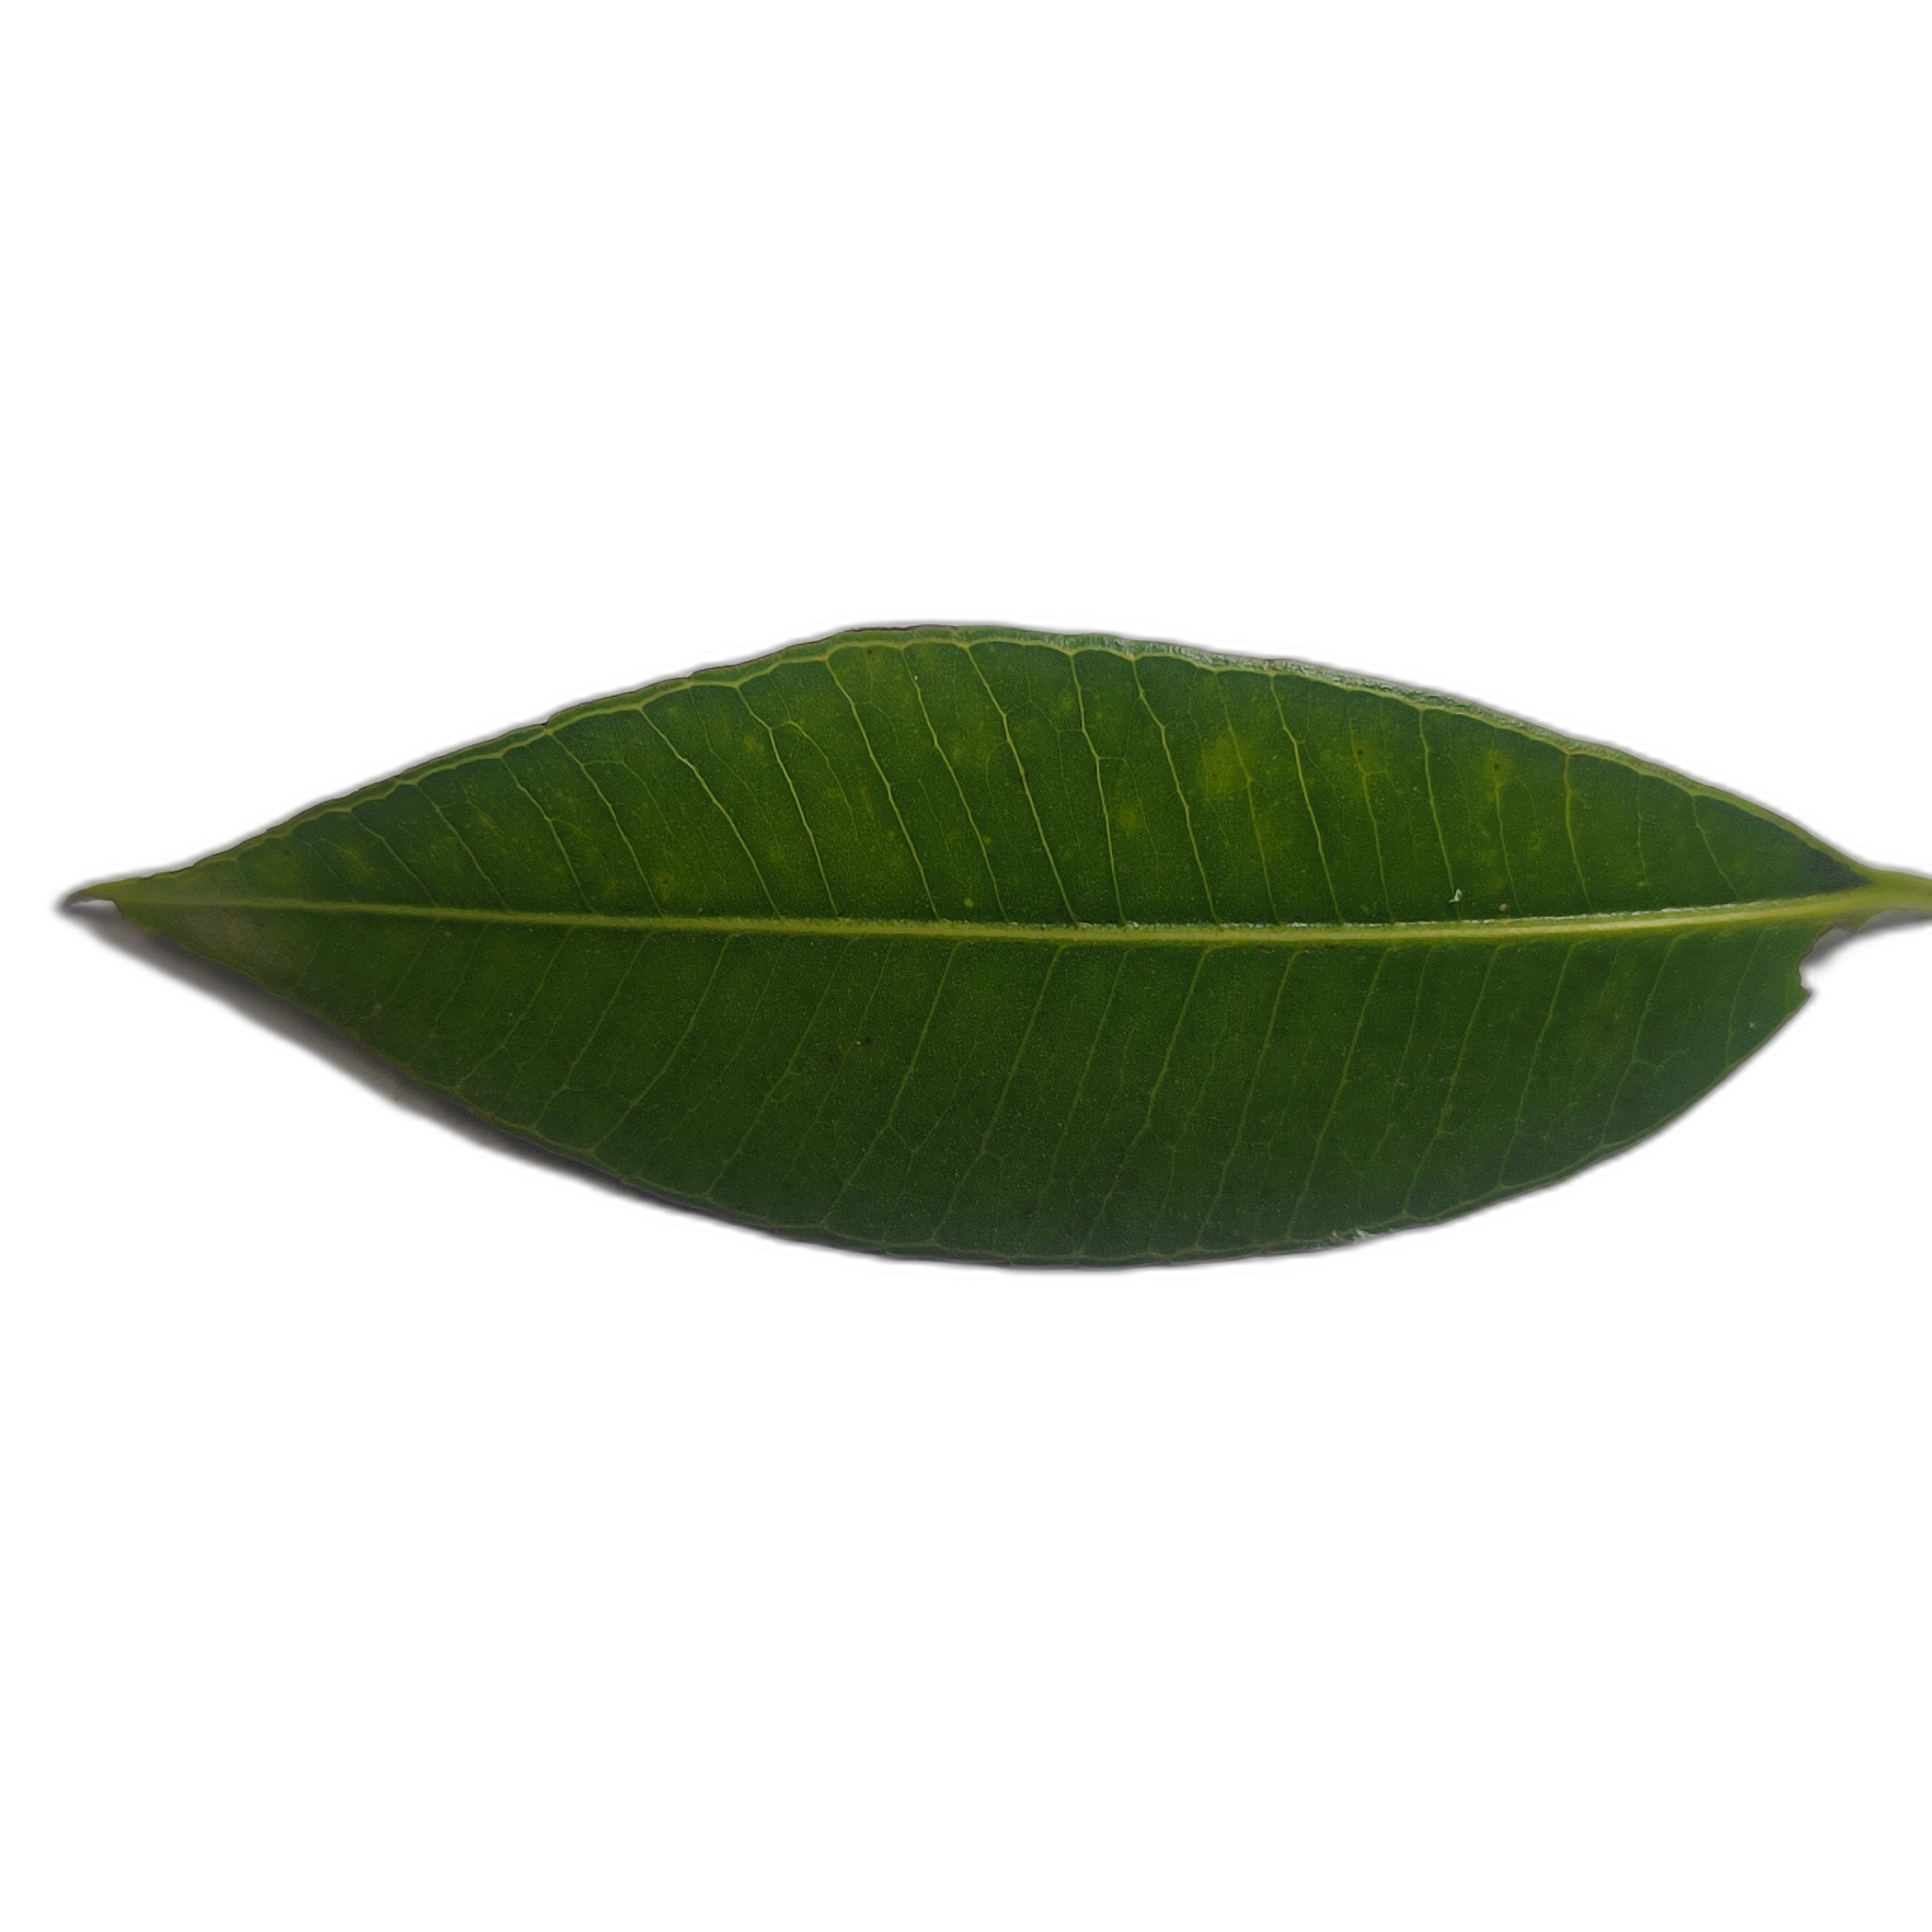
Label: healthy